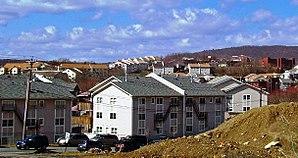
Kiryas Joel est un village situé dans la ville de Monroe, dans le comté d'Orange de l'État de New York aux États-Unis dont la population est essentiellement constituée de Juifs ultra-orthodoxes membres de la dynastie hassidique de Satmar.